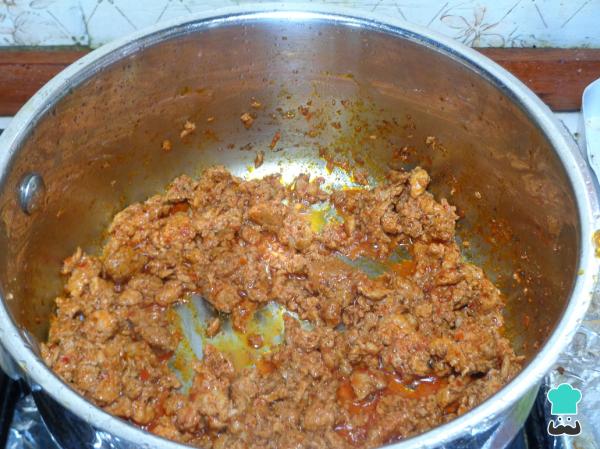
Por otro lado tomamos la longaniza y la colocamos en una cacerola con aceite muy caliente, la ponemos a freír hasta que se observe dorada. Una vez lista la retiramos de la cacerola y la reservamos un momento.